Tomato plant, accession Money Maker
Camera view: bottom (45 deg); turntable rotation: 120 degrees
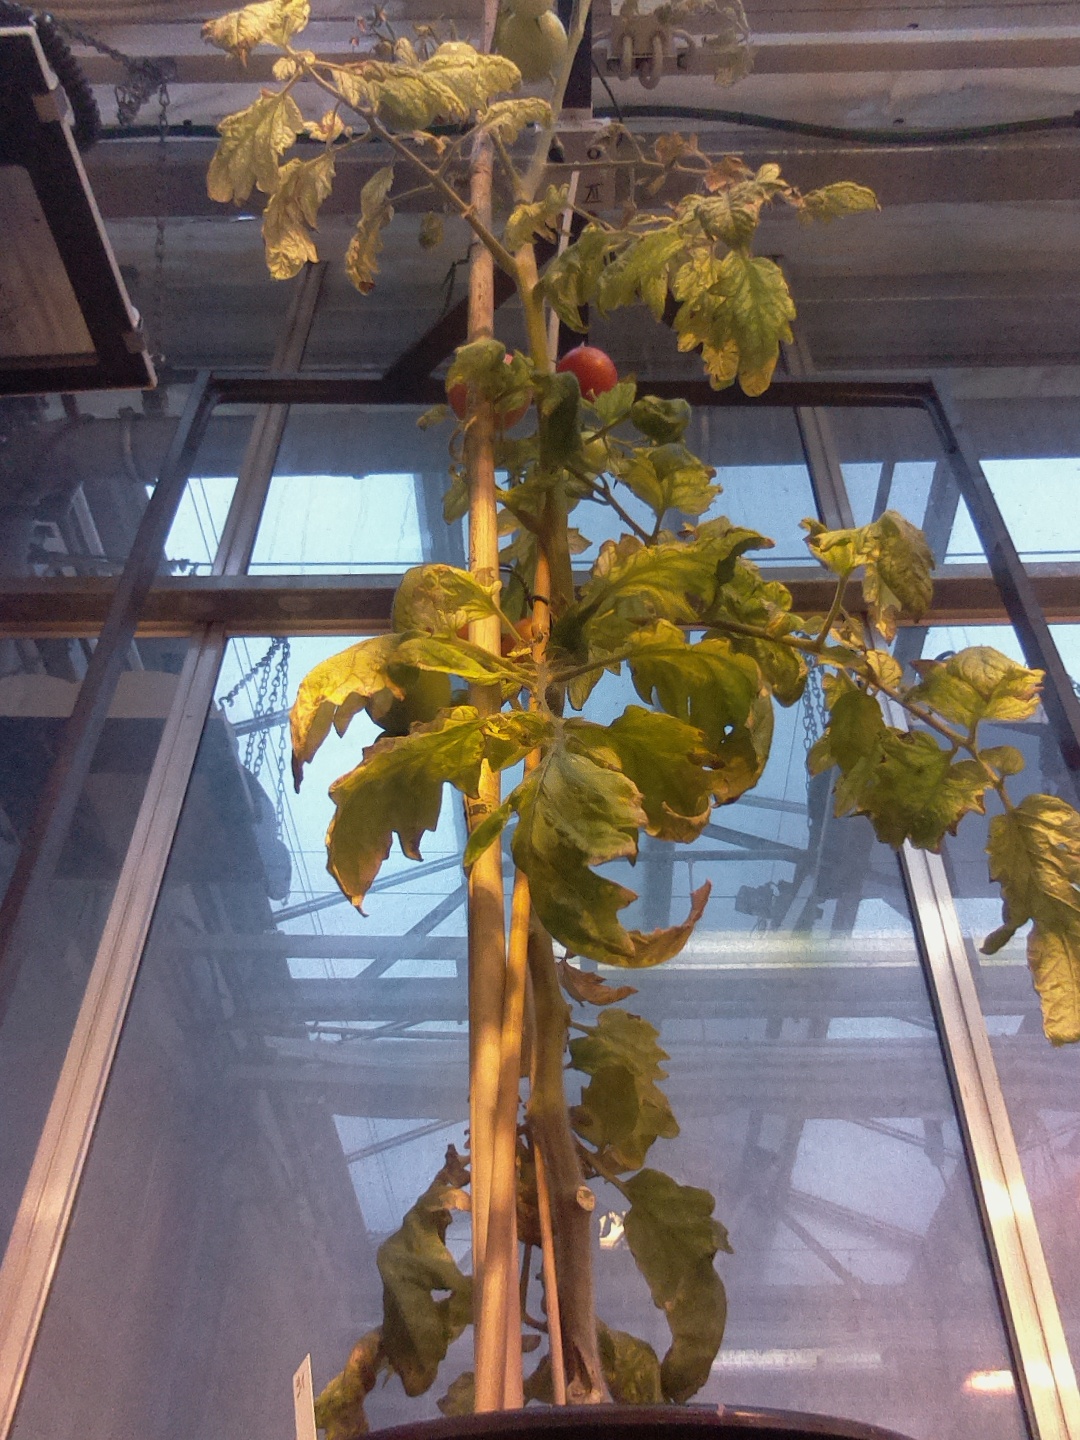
BBCH growth stage 82: 20%-30% of fruits show typical fully ripe color